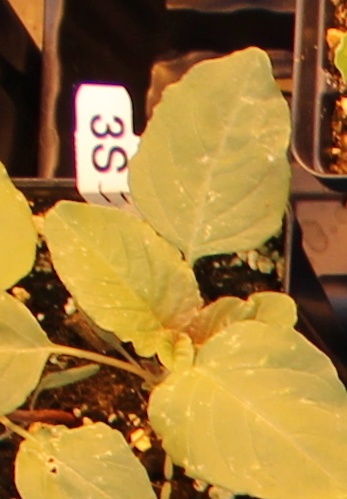
Label: Redroot Pigweed